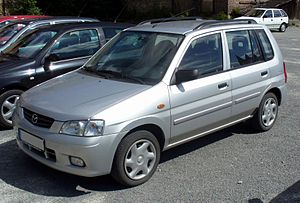
Mazda Demio / Motorer
Mazda Demio var en minibil fra den japanske bilfabrikant Mazda. Bilen kom på markedet i Japan i 1996 og to år senere i Europa. Demio var forgængeren for Mazda2 og lå størrelsesmæssigt mellem Mazda 121 og Mazda 323. Frem til slutningen af 1999 blev der bygget ca. 380.000 eksemplarer af bilen. I 2003 blev Demio afløst af Mazda2. Dog sælges Mazda2 i nogle lande i dag som Mazda Demio. På det japanske hjemmemarked solgtes Demio også med Fords varemærke under navnet Ford Festiva Mini Wagon.